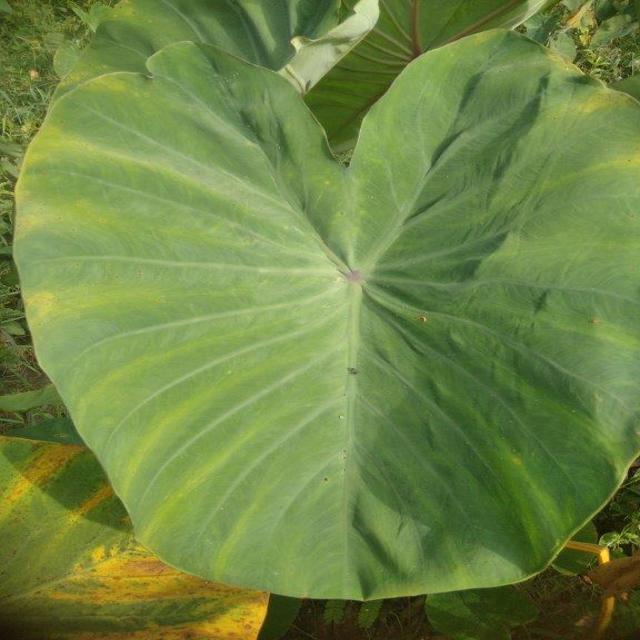
Label: Early_Blight